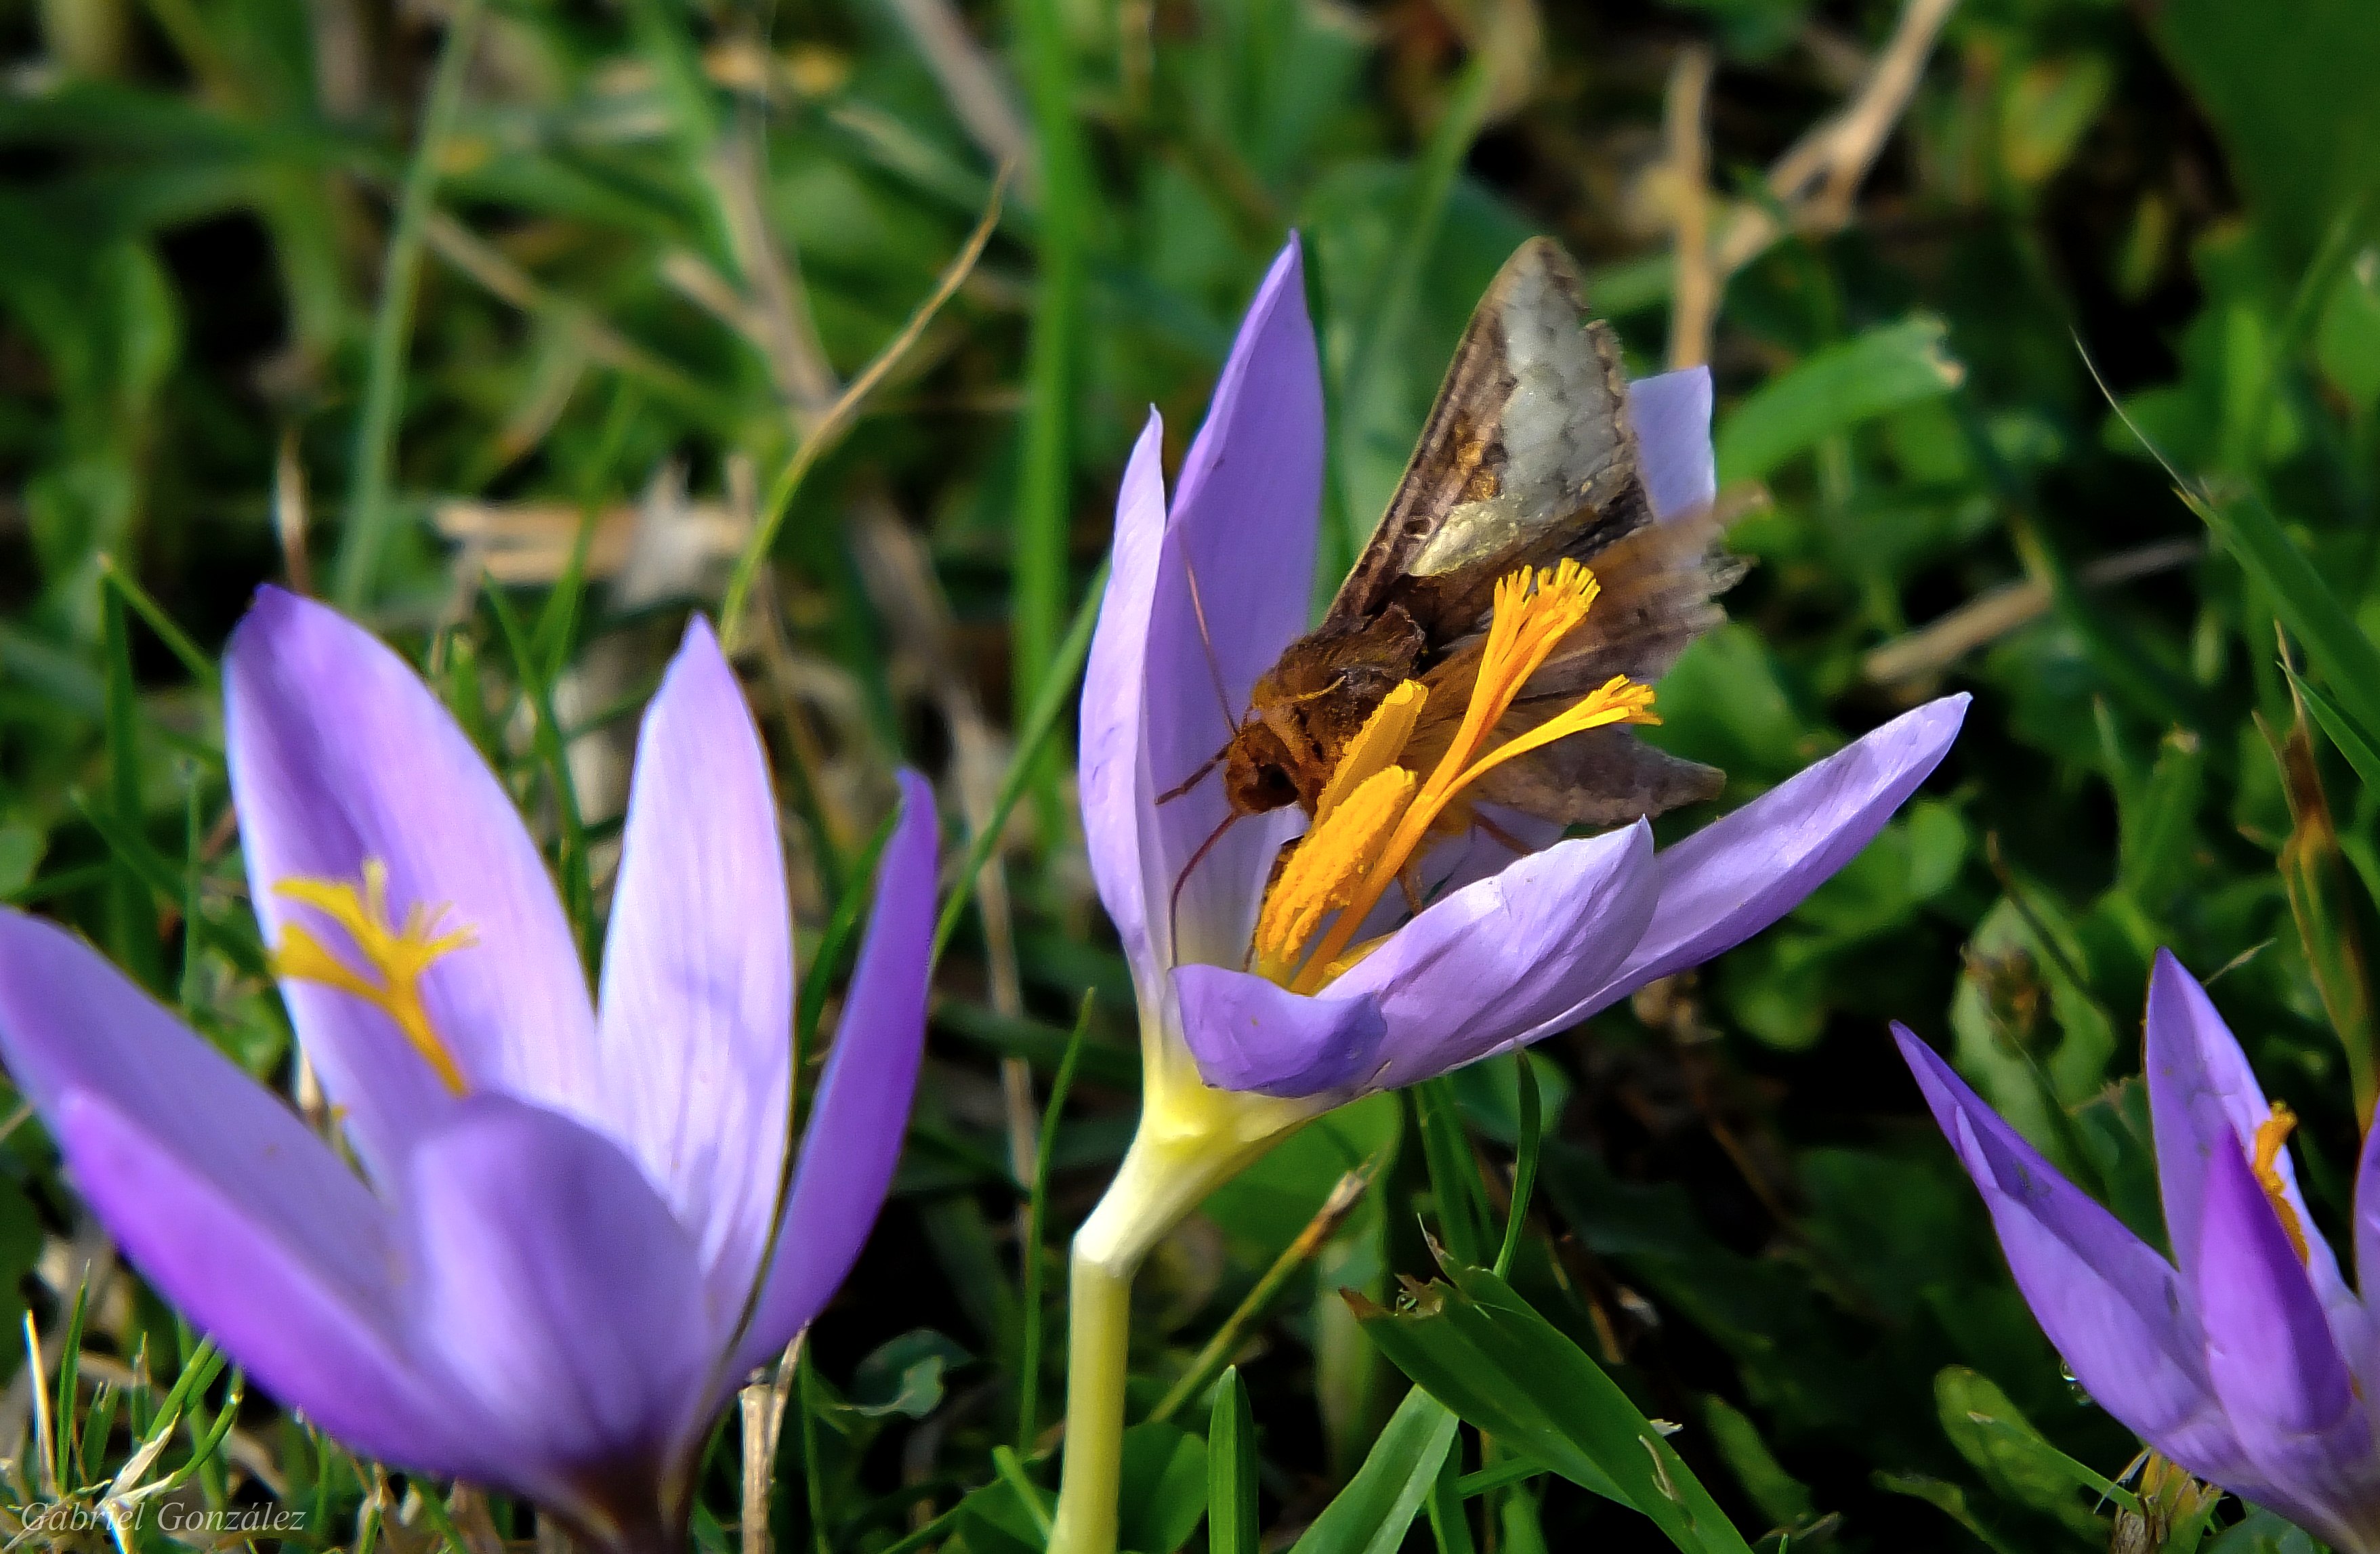
nature, plant, flower, petal, macro, botany, flora, wildflower, flowers, animals, naturaleza, flores, crocus, ggl1, gaby1, xovesphoto, animales, gphoto, fujifilmxs1, macro photography, flowering plant, land plant, iris family